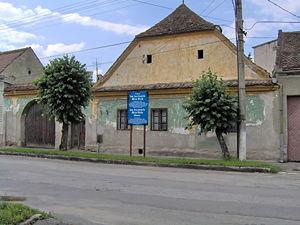
Inocențiu Micu-Klein, de son nom laïc Ioan Micu, né en 1692 à Sadu en Transylvanie et mort le 22 septembre 1768 à Rome, est un évêque gréco-catholique roumain.